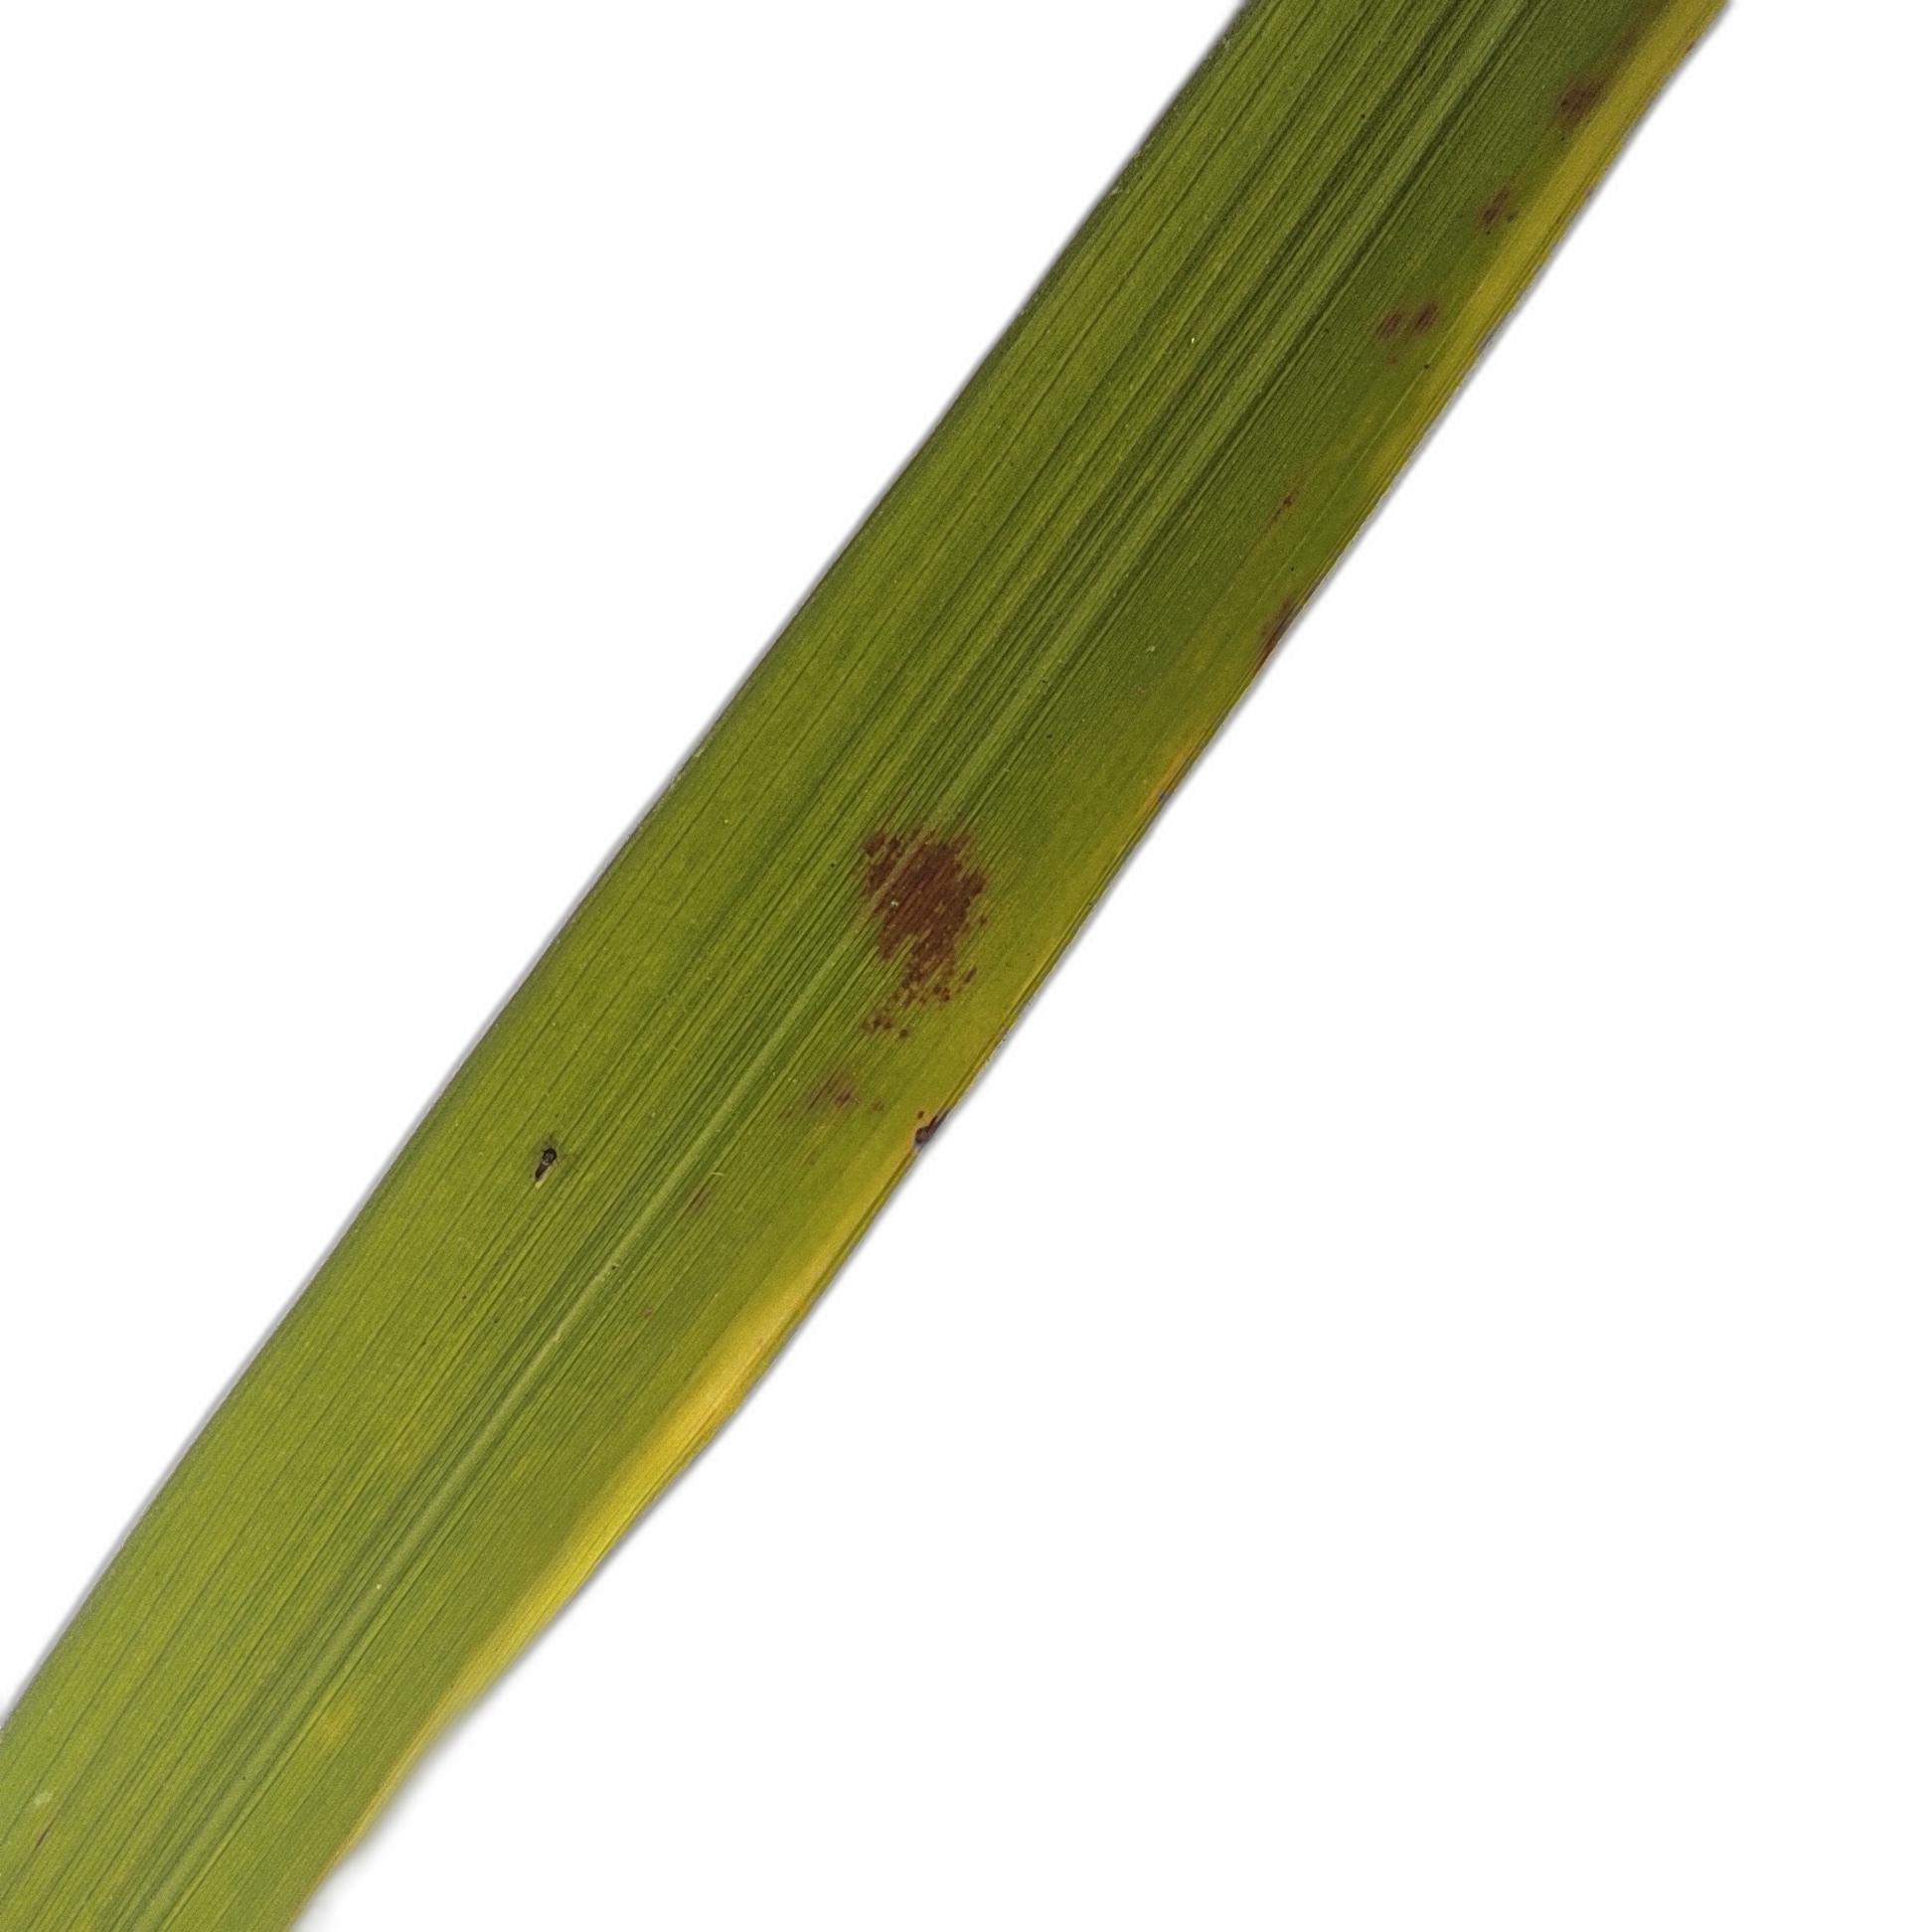
Label: Rice Stripes